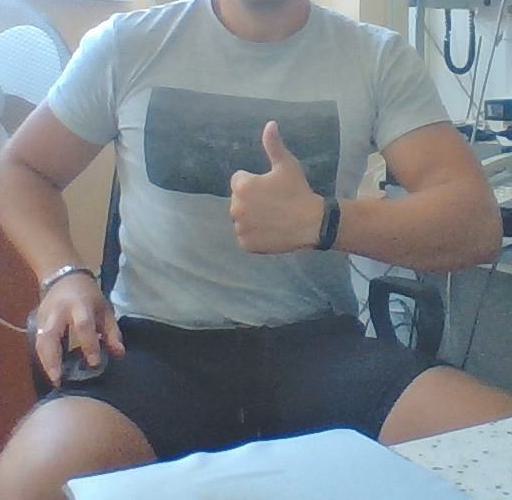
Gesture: like